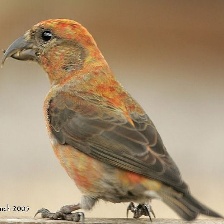
Species: RED CROSSBILL
Scientific name: LOXIA CURVIROSTRA